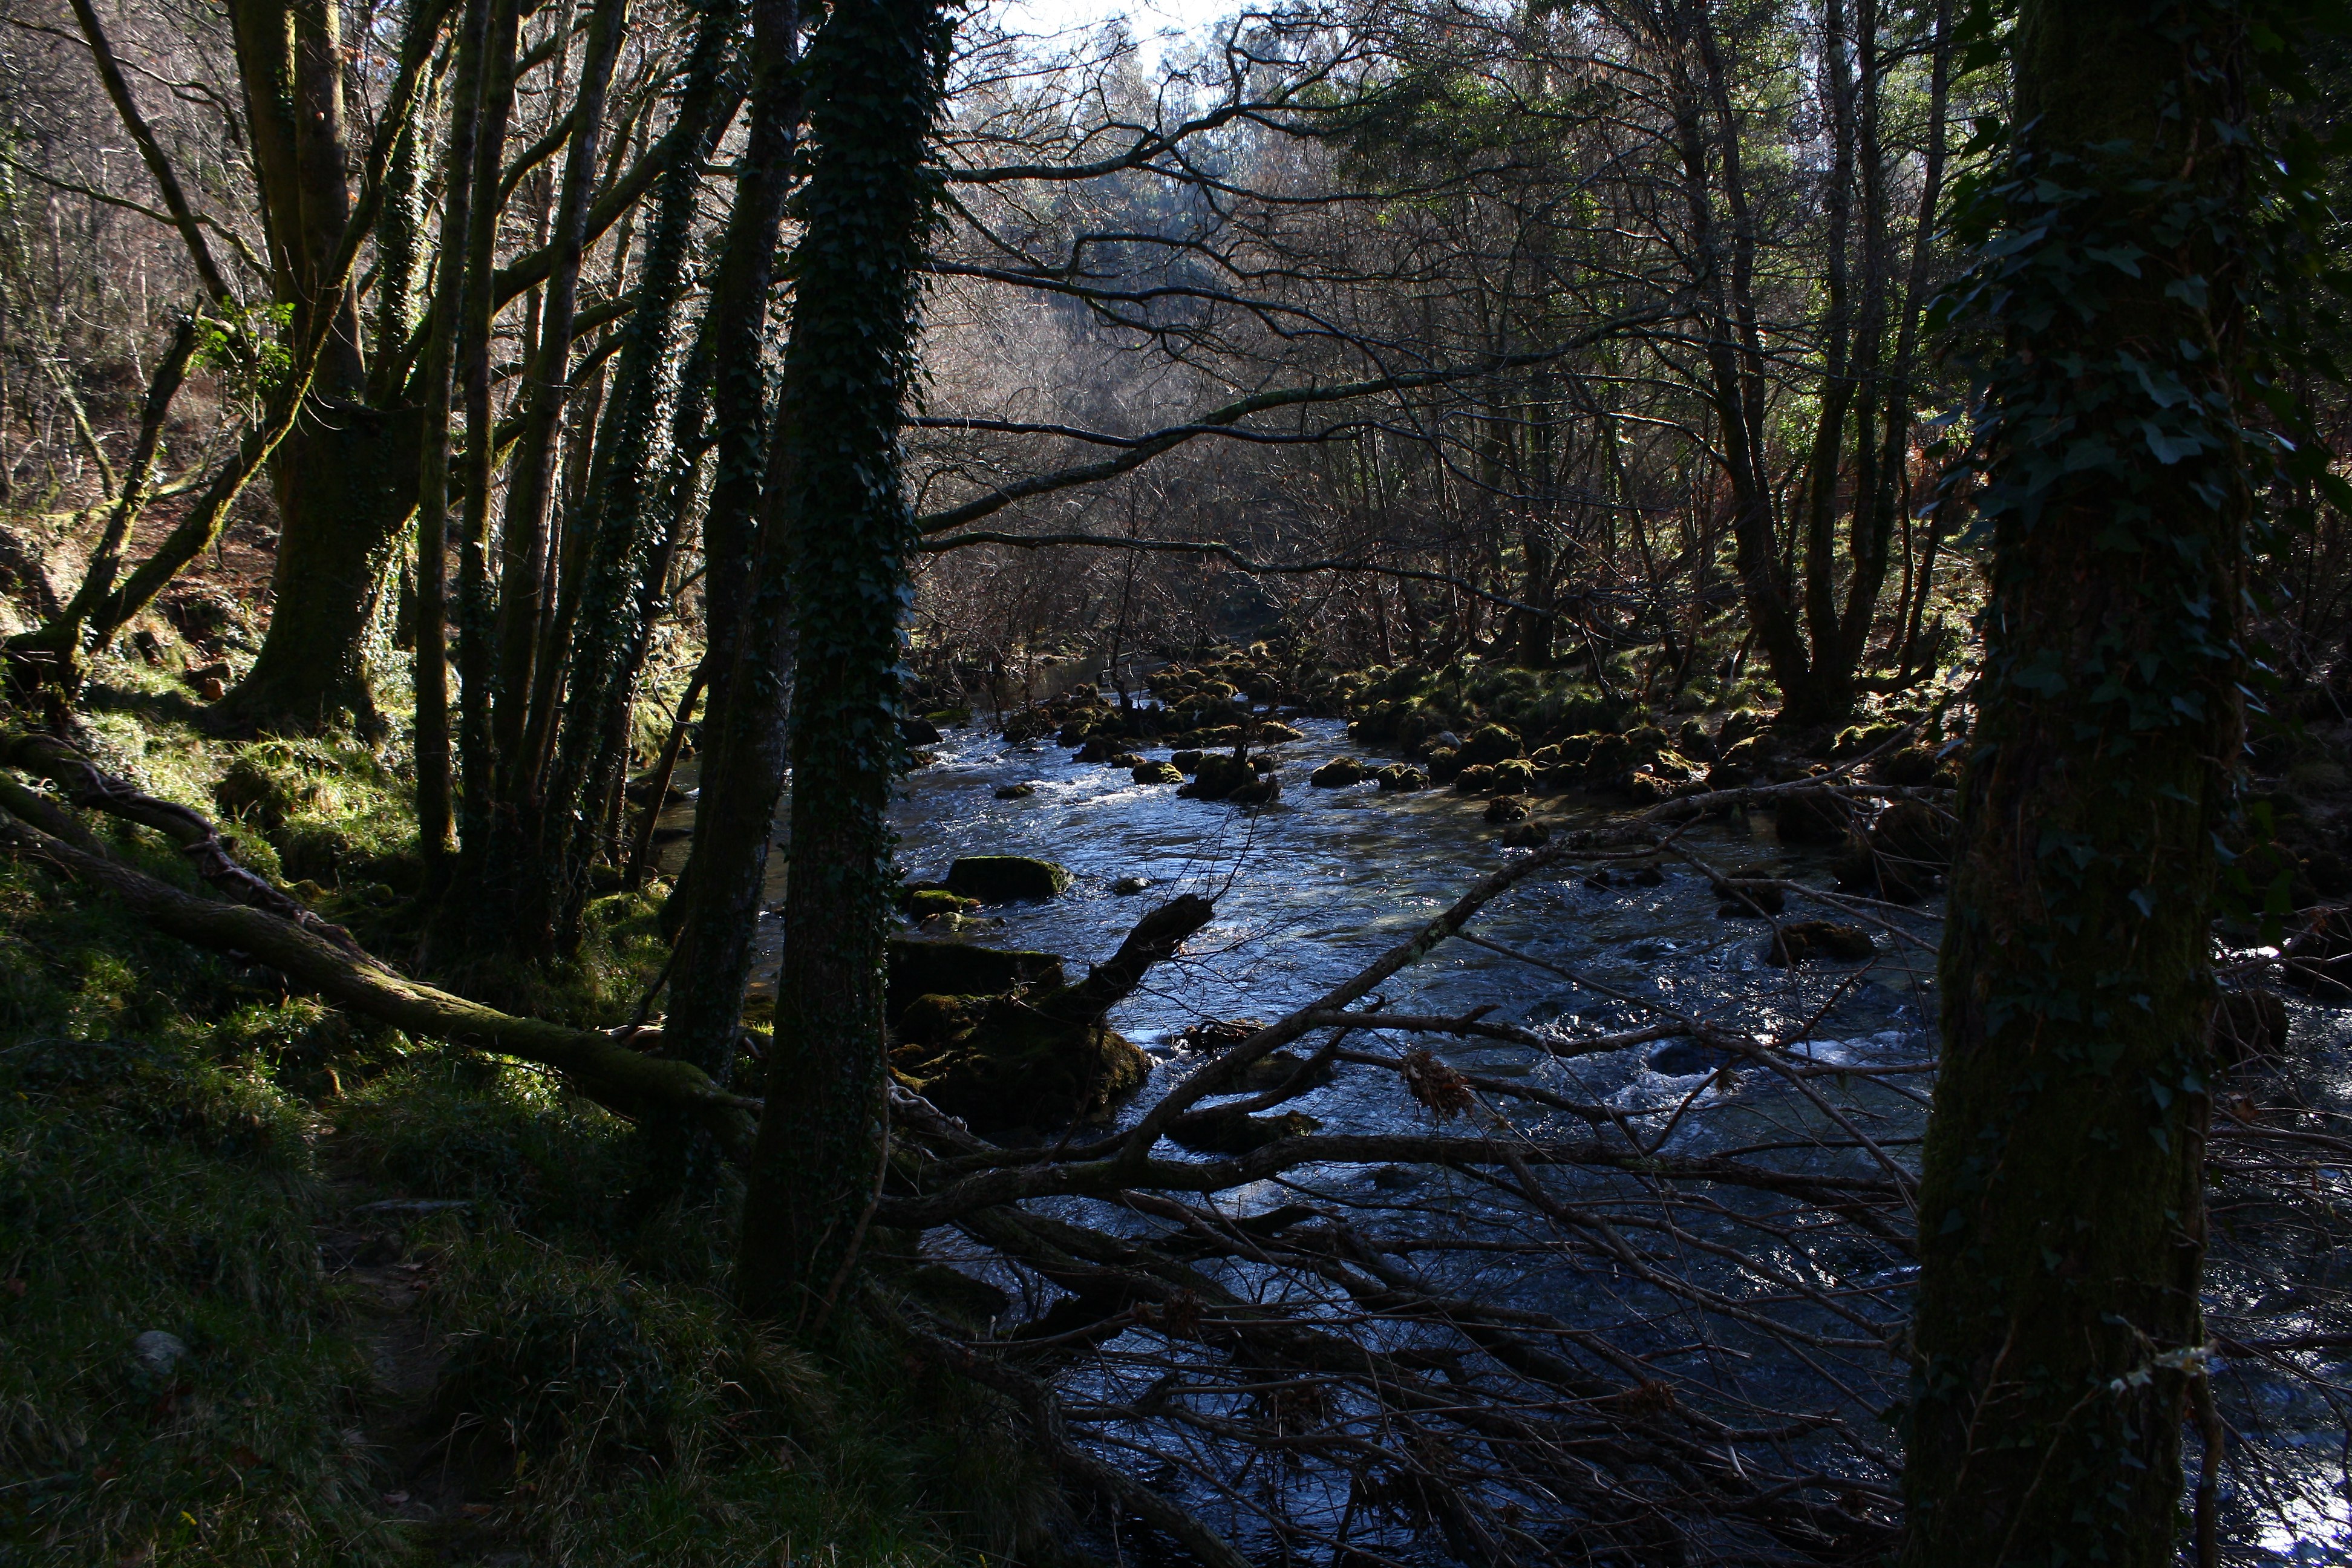
tree, water, nature, forest, creek, swamp, wilderness, branch, trail, sunlight, leaf, river, stream, reflection, jungle, autumn, season, rainforest, wetland, espaa, galicia, pontevedra, woodland, habitat, ecosystem, alama, canoneos1000d, rioverdugo, old growth forest, natural environment, geographical feature, atmospheric phenomenon, woody plant